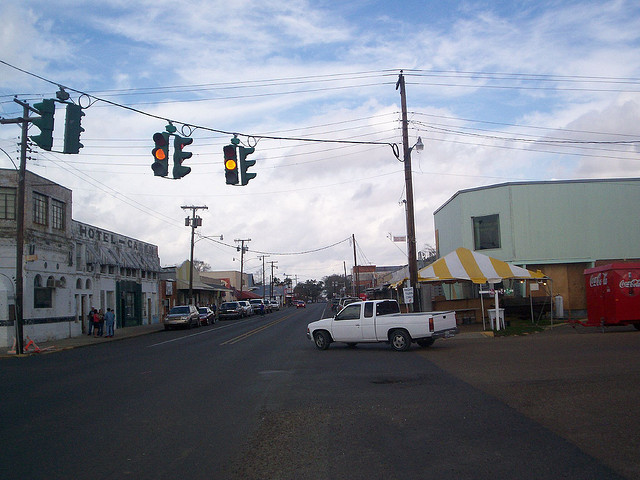
a white truck turning right into an intersection with a yellow light

A white pickup truck that's parked on the corner of an intersection.

Town road with pickup truck and hanging yellow stop lights with parked cars and short buildings.

A truck is on a road near a yellow traffic light.